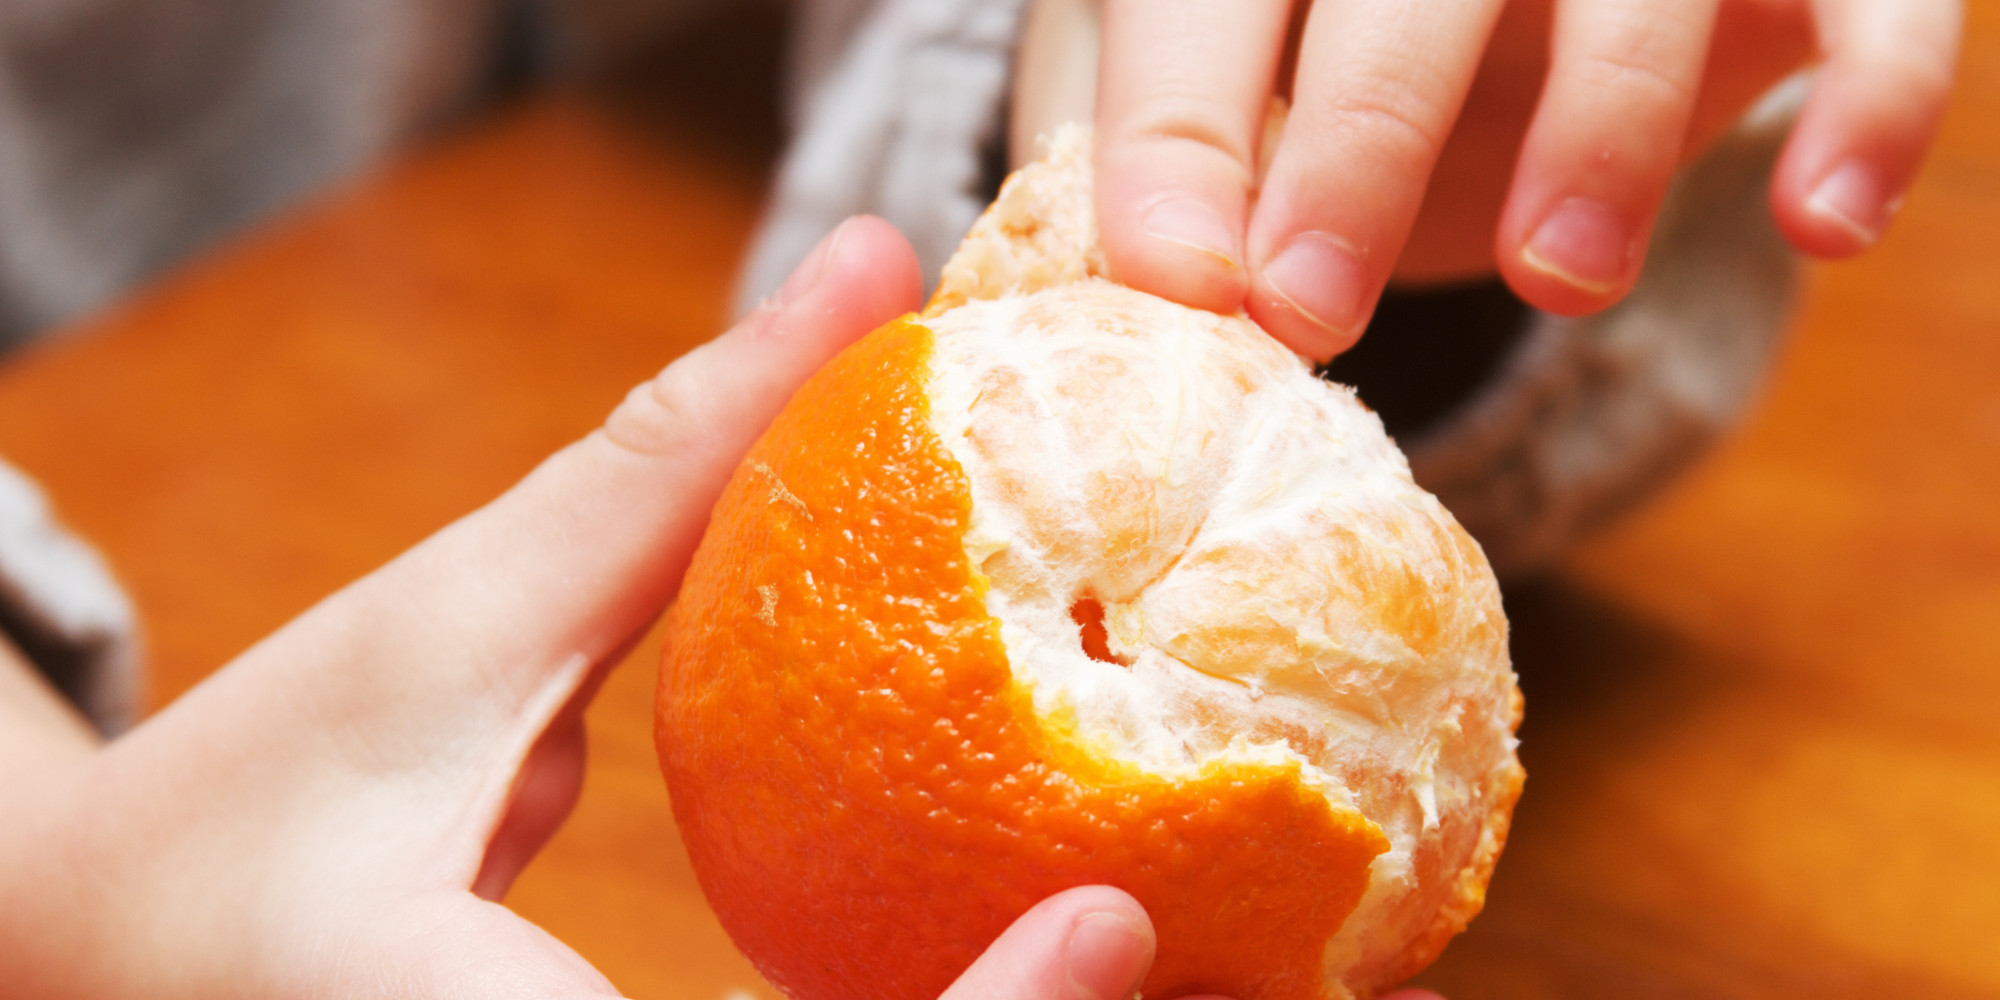
Label: Orange